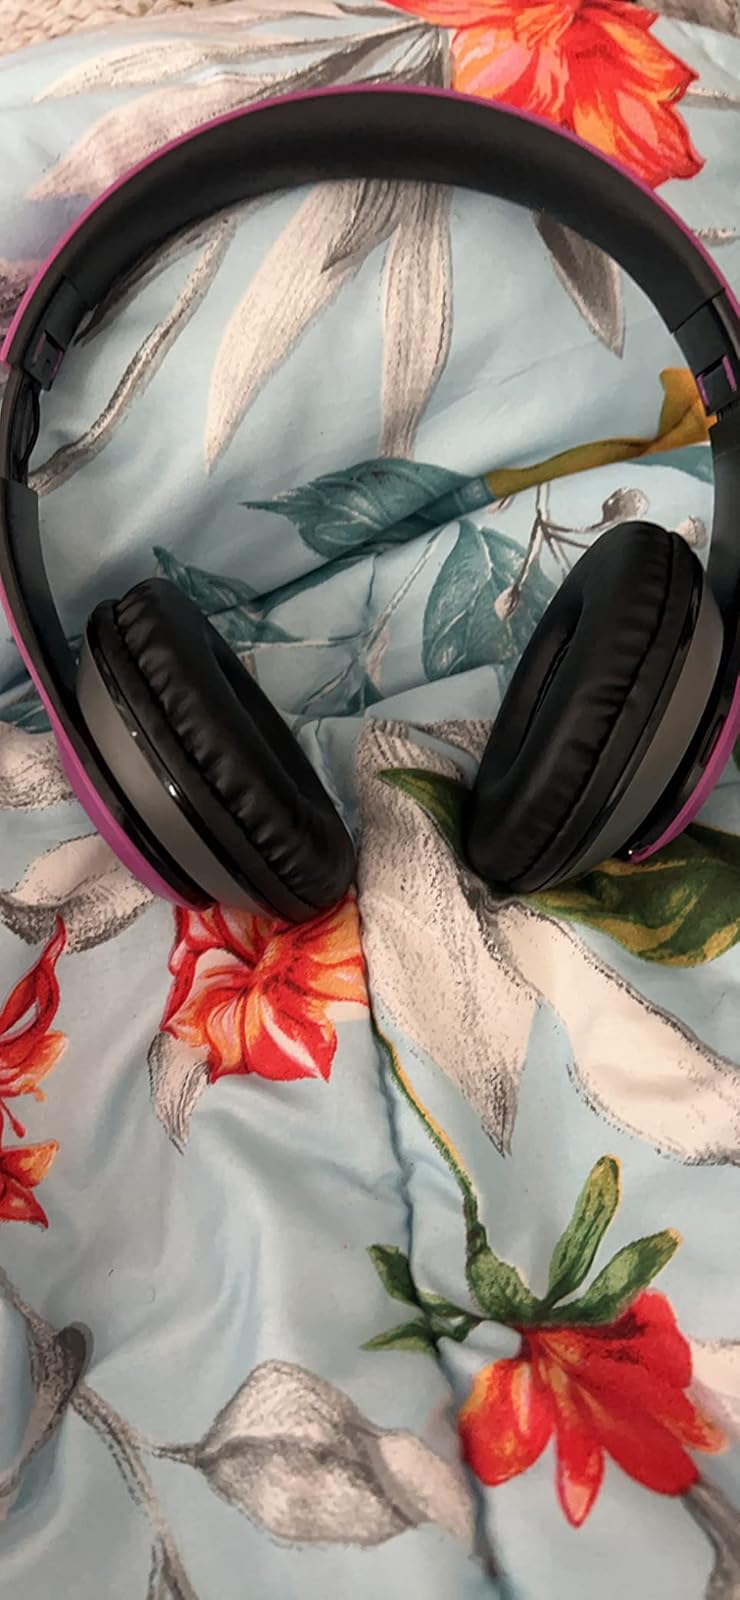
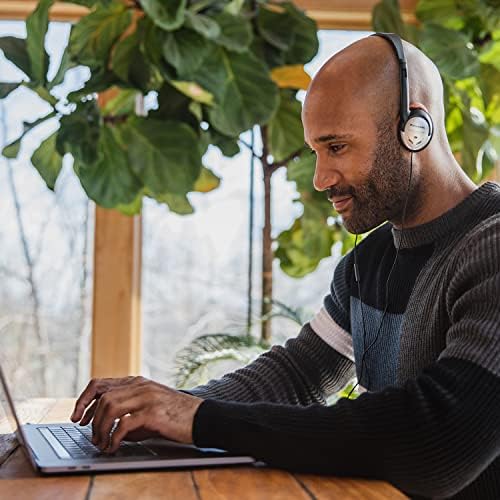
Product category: headphones
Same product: no